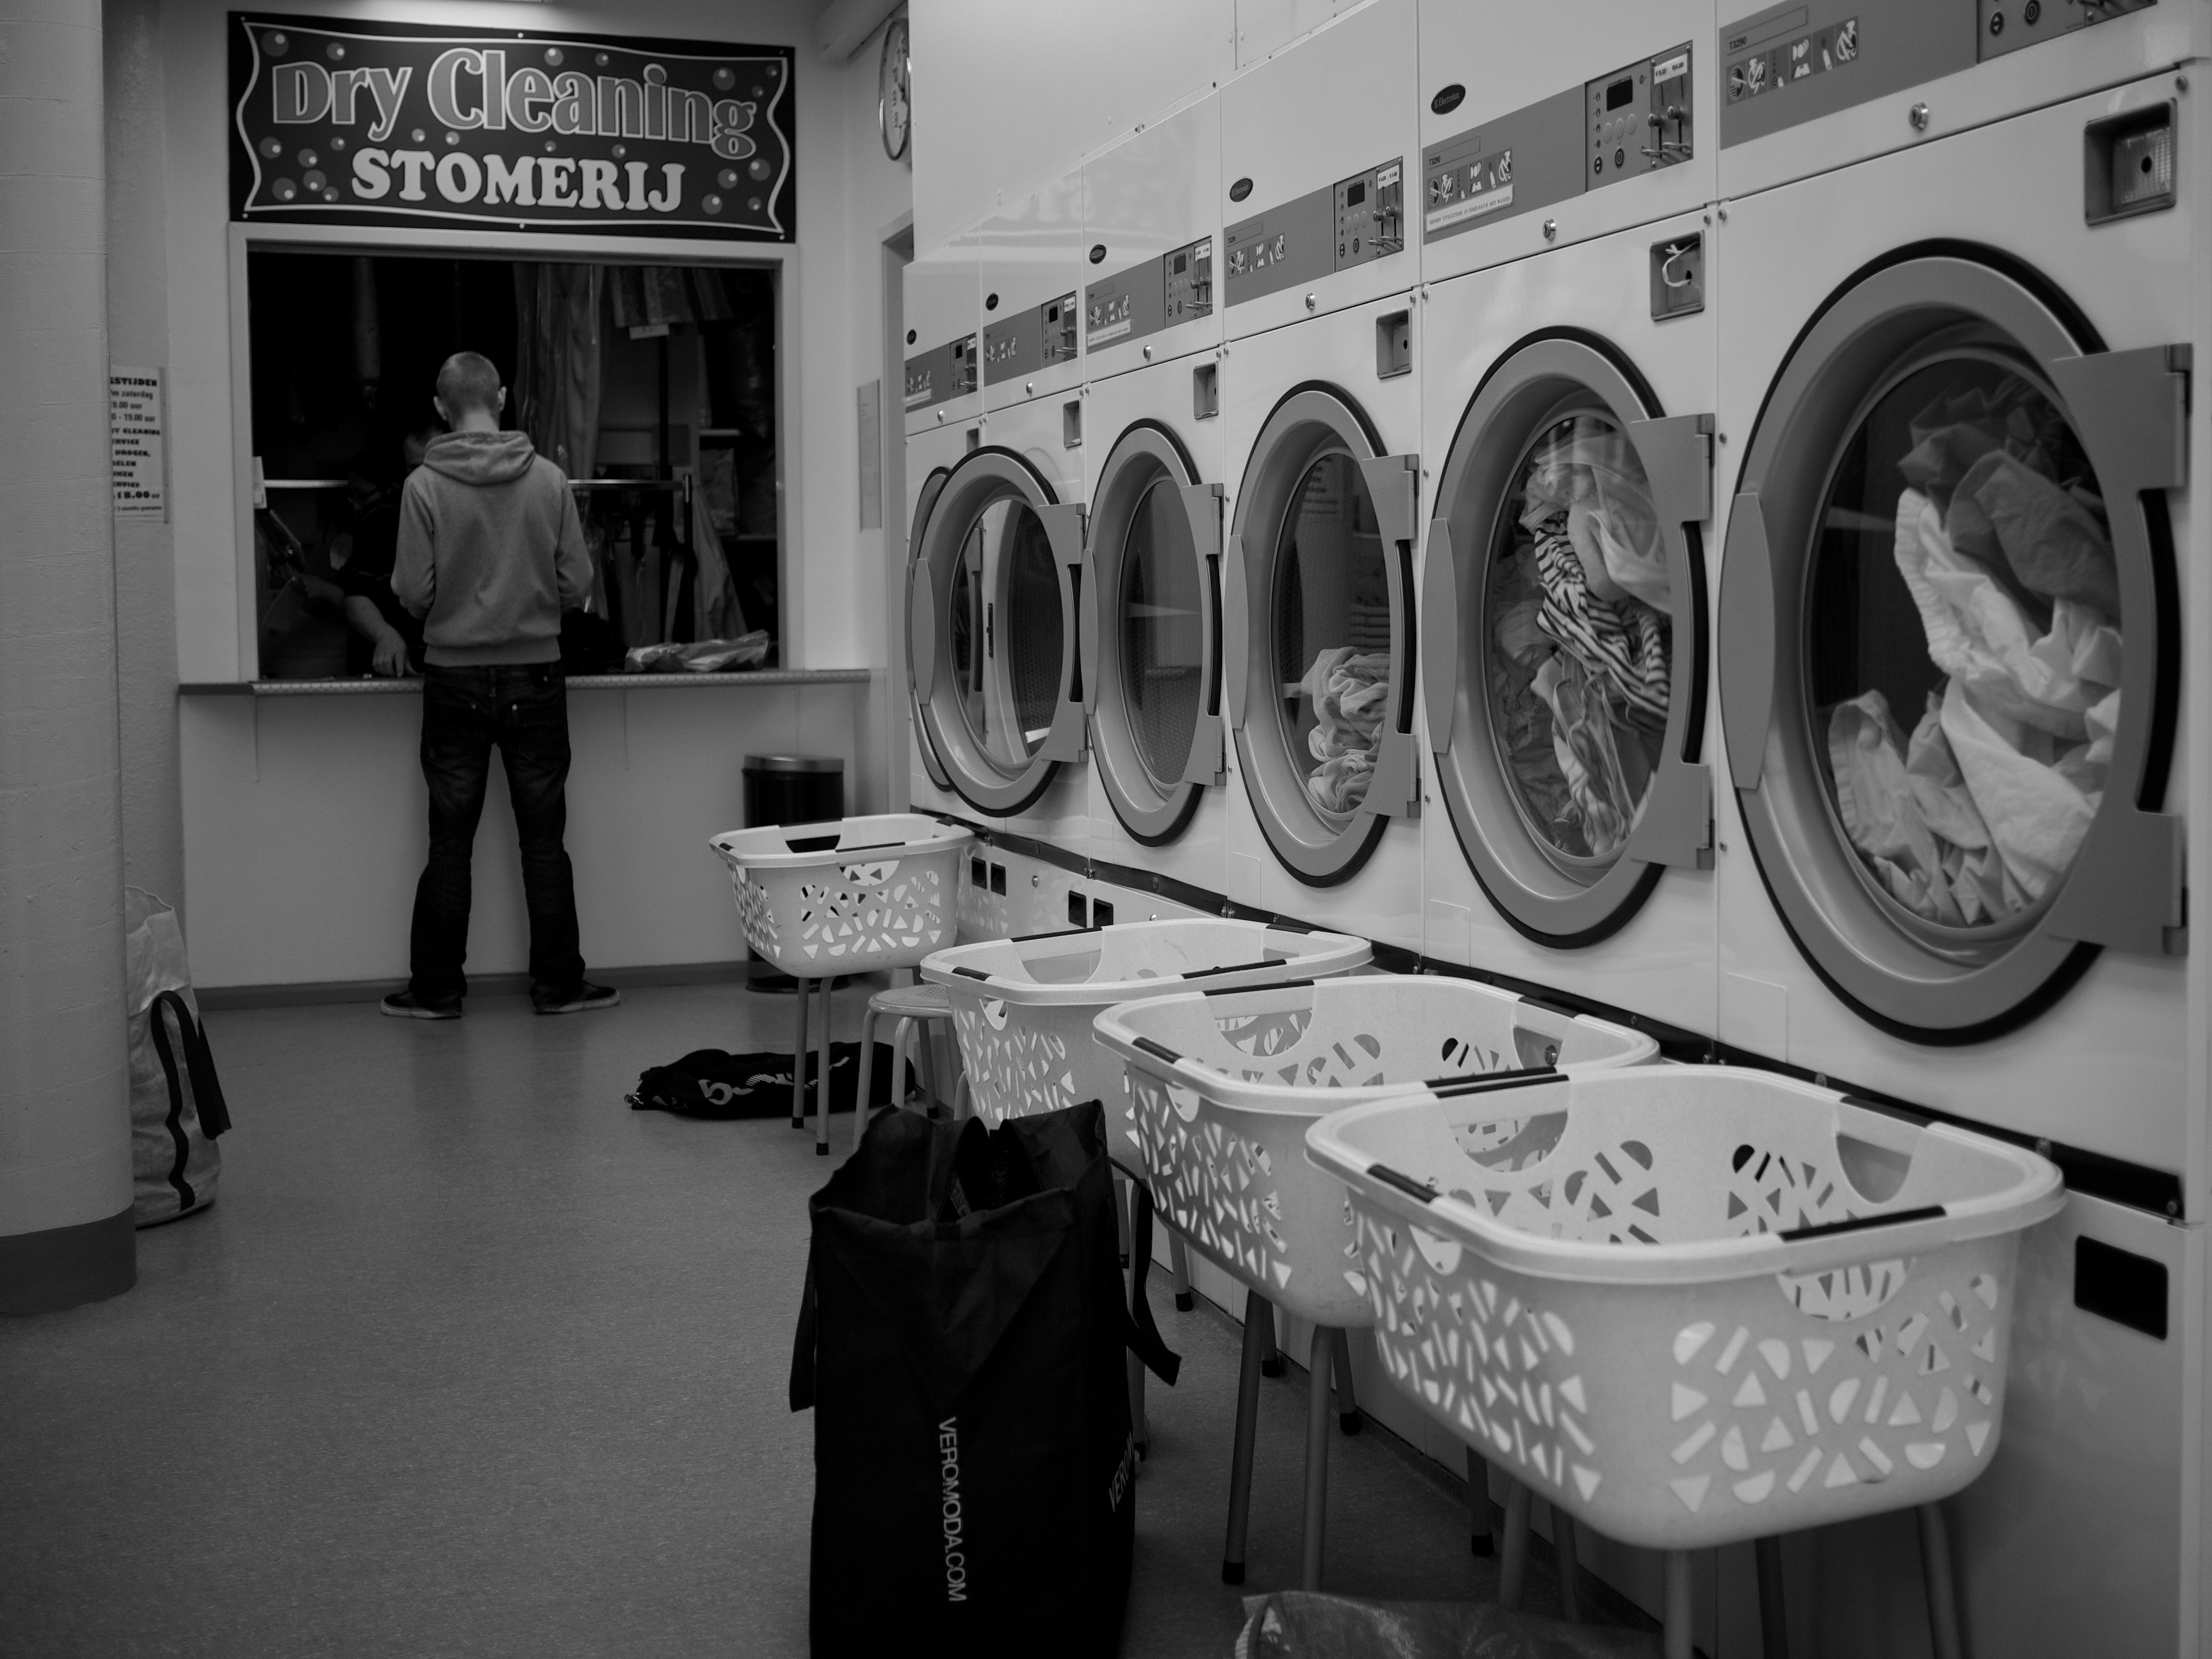
black and white, white, street, photography, ebook, training, black, monochrome, interior design, streetphotography, flickr, art, thomas, video, design, olympus, photograph, omd, tourist attraction, fuji, shape, leica, monochrom, leuthard, hcb, thomasleuthard, monochrome photography